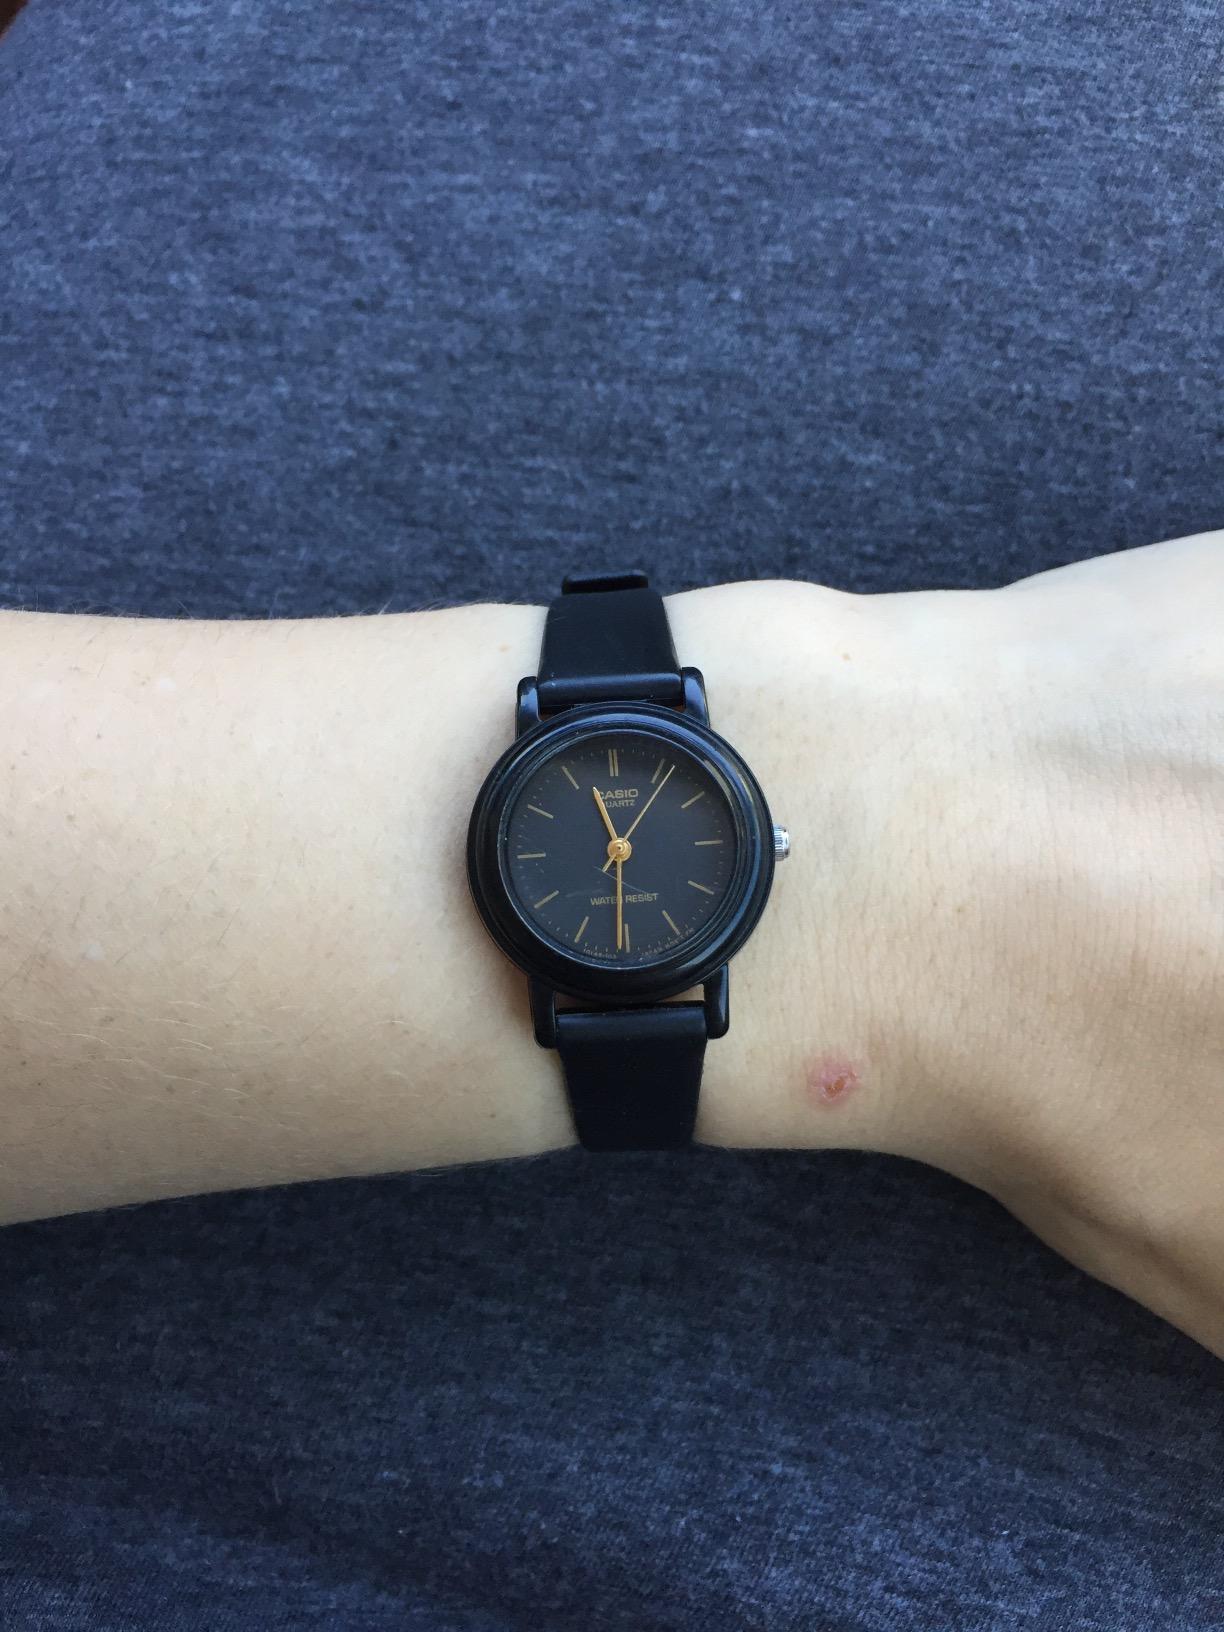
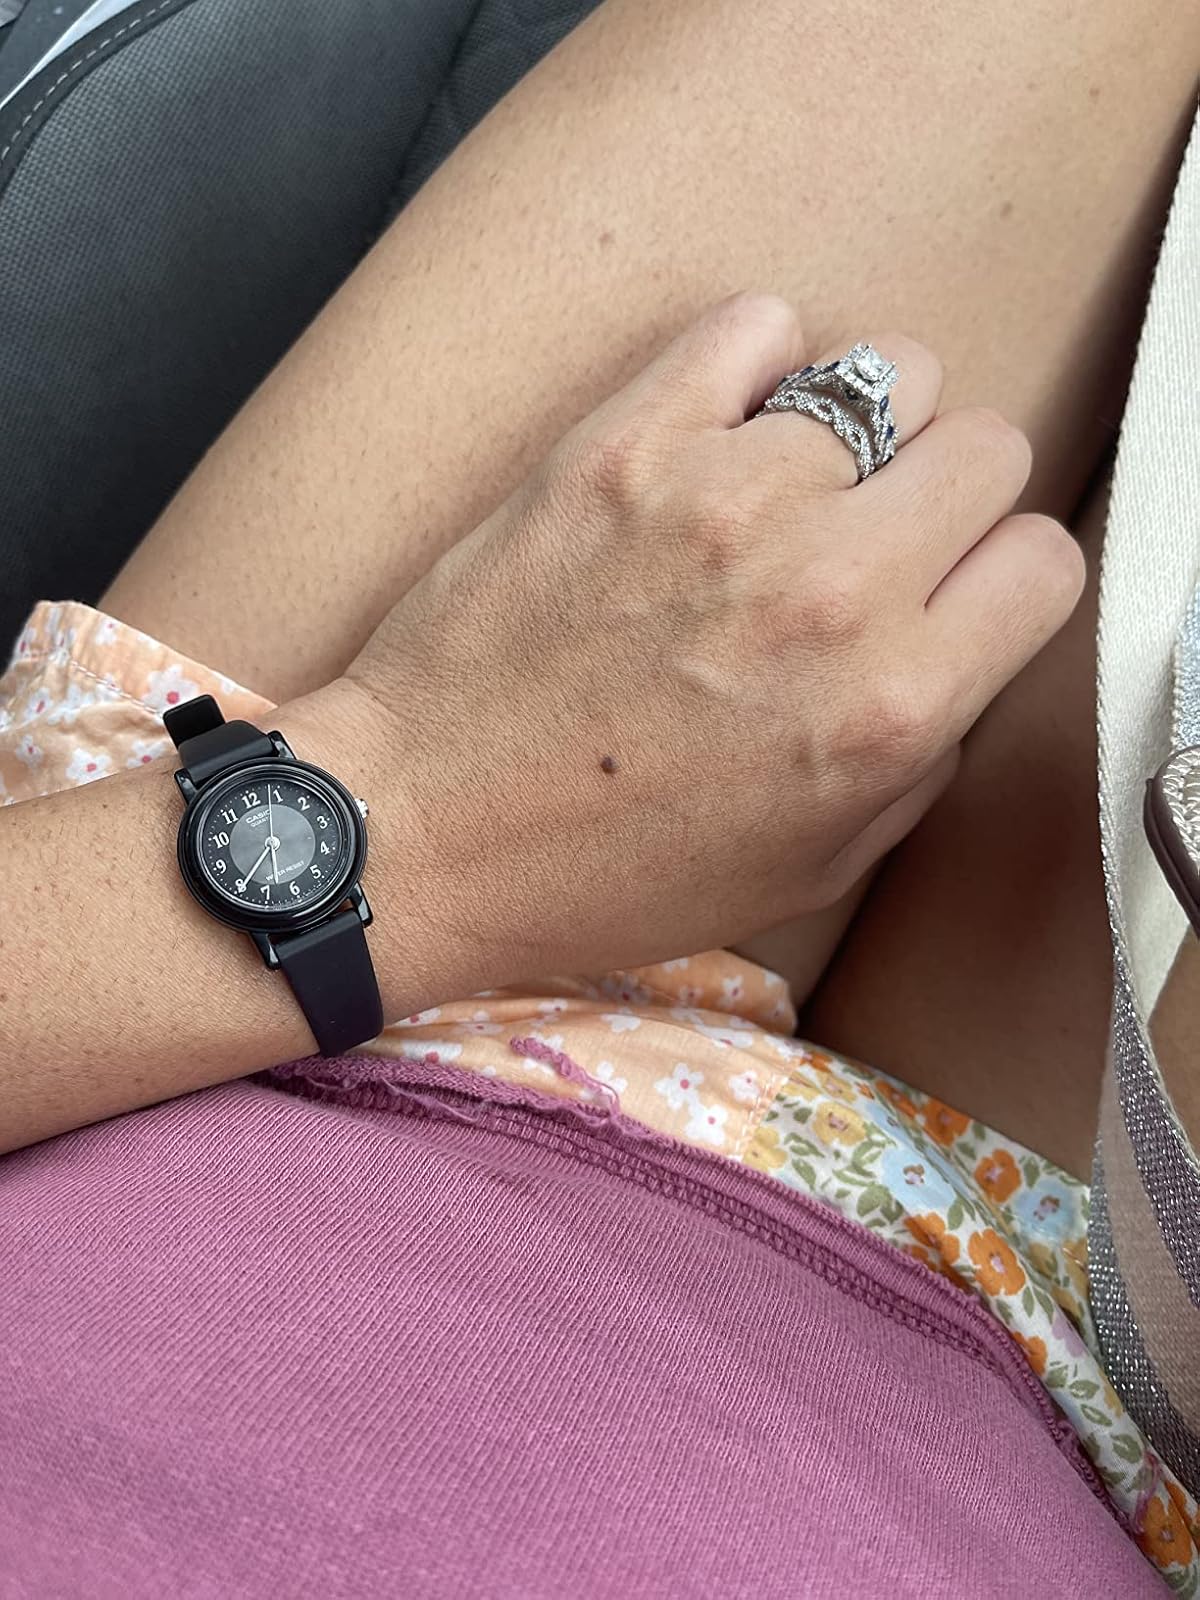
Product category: accessories_watch
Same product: no